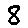
Label: 8